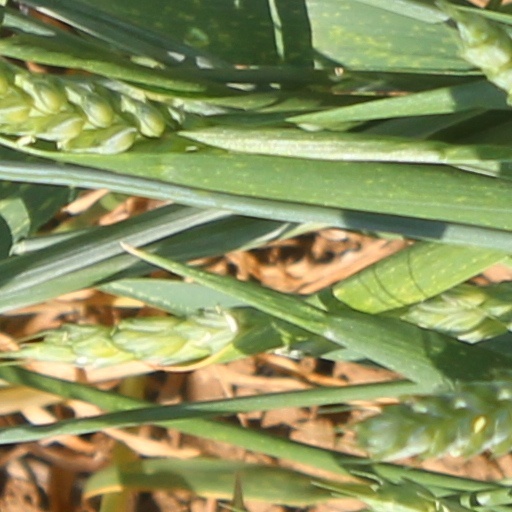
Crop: wheat